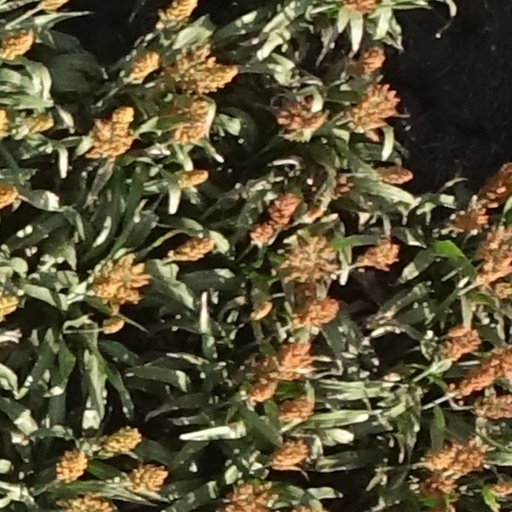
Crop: sorghum